Shadwell, Virginia

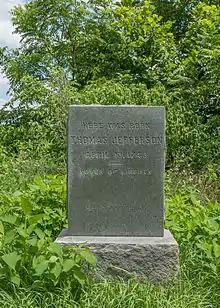
Thomas Jefferson's birthplace monument in Shadwell

Monacan Native American people had trails that crossed through what is now Shadwell.